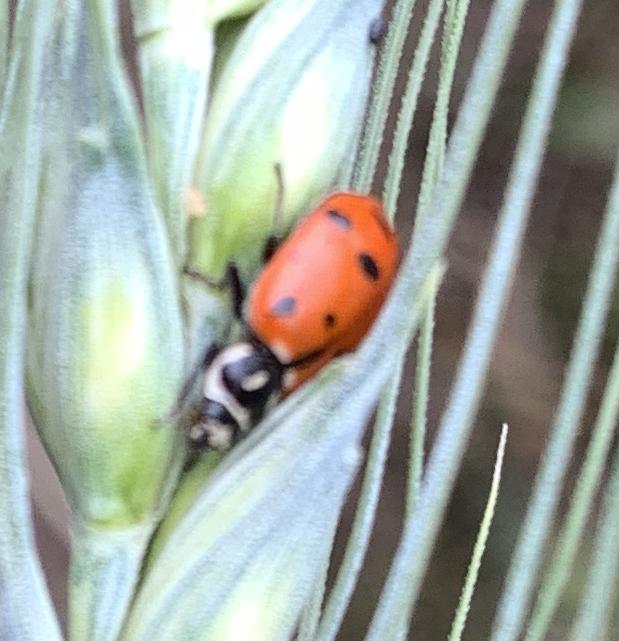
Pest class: predators